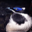
Label: bird